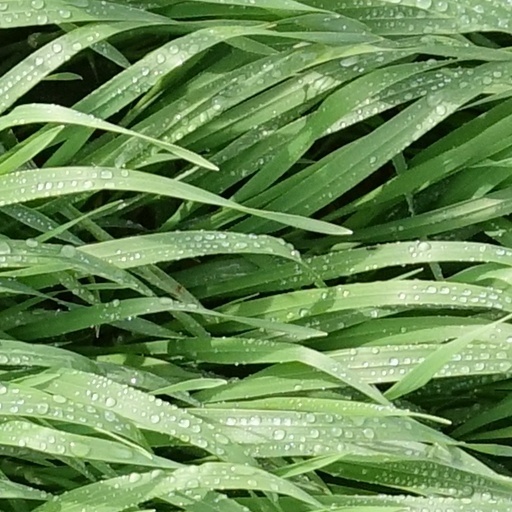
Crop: wheat